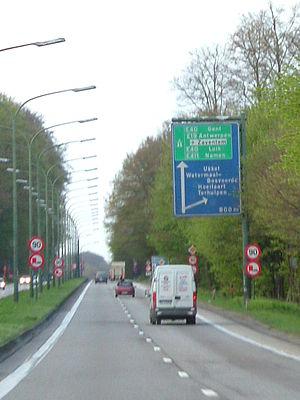
""Sortie"" du ring de Bruxelles vers uccle Texte du panneau E40 Gand E19 Anvers Aéroport de Zaventem E40 Liège E411 Namur /\ || || Uccle || Watermael-Boisfort || Hoeilaart || _ La Hulpe || //| ||// ||/ Crée moi même Pypaertv16pxMail"
Le Ring de Bruxelles est une autoroute servant de boulevard périphérique à l'agglomération bruxelloise, englobant la Région de Bruxelles-Capitale et plusieurs communes flamandes et wallonnes de la périphérie immédiate. Un des premiers tronçons a été construit à la fin des années 1960 en tant que morceau de l'autoroute Bruxelles-Paris. Il était prévu au départ de créer une ceinture complète autour de la région de Bruxelles-Capitale, passant même par la commune bruxelloise d'Anderlecht. Cette partie ouest par Anderlecht fut réalisée comme les parties est et nord. Par contre, le passage au sud par les communes bruxelloises d'Uccle et de Forest fut abandonné vu le coût de construction de tunnels là où ils auraient été rendus nécessaires pour ménager des quartiers résidentiels à Uccle et éviter une percée à travers la forêt de Soignes. Le tracé du ring a donc été allongé vers le sud pour passer à travers les communes de Braine-l'Alleud, Waterloo, Auderghem, Tervuren, Zaventem, Vilvorde, Anderlecht, Beersel, Hal pour constituer une boucle rejoignant la partie nord en utilisant le tracé d'une route préexistante à travers la forêt, la route de Mont-Saint-Jean.